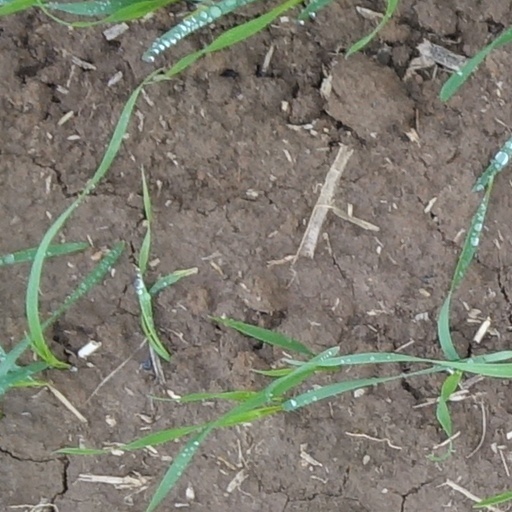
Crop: wheat